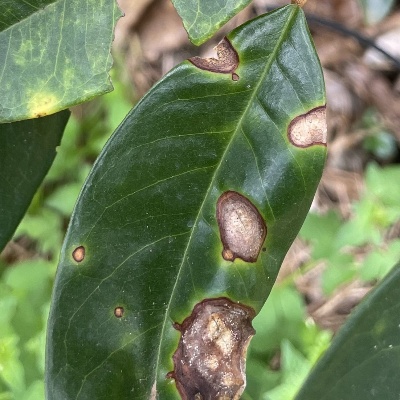
Label: Leaf_Phomopsis